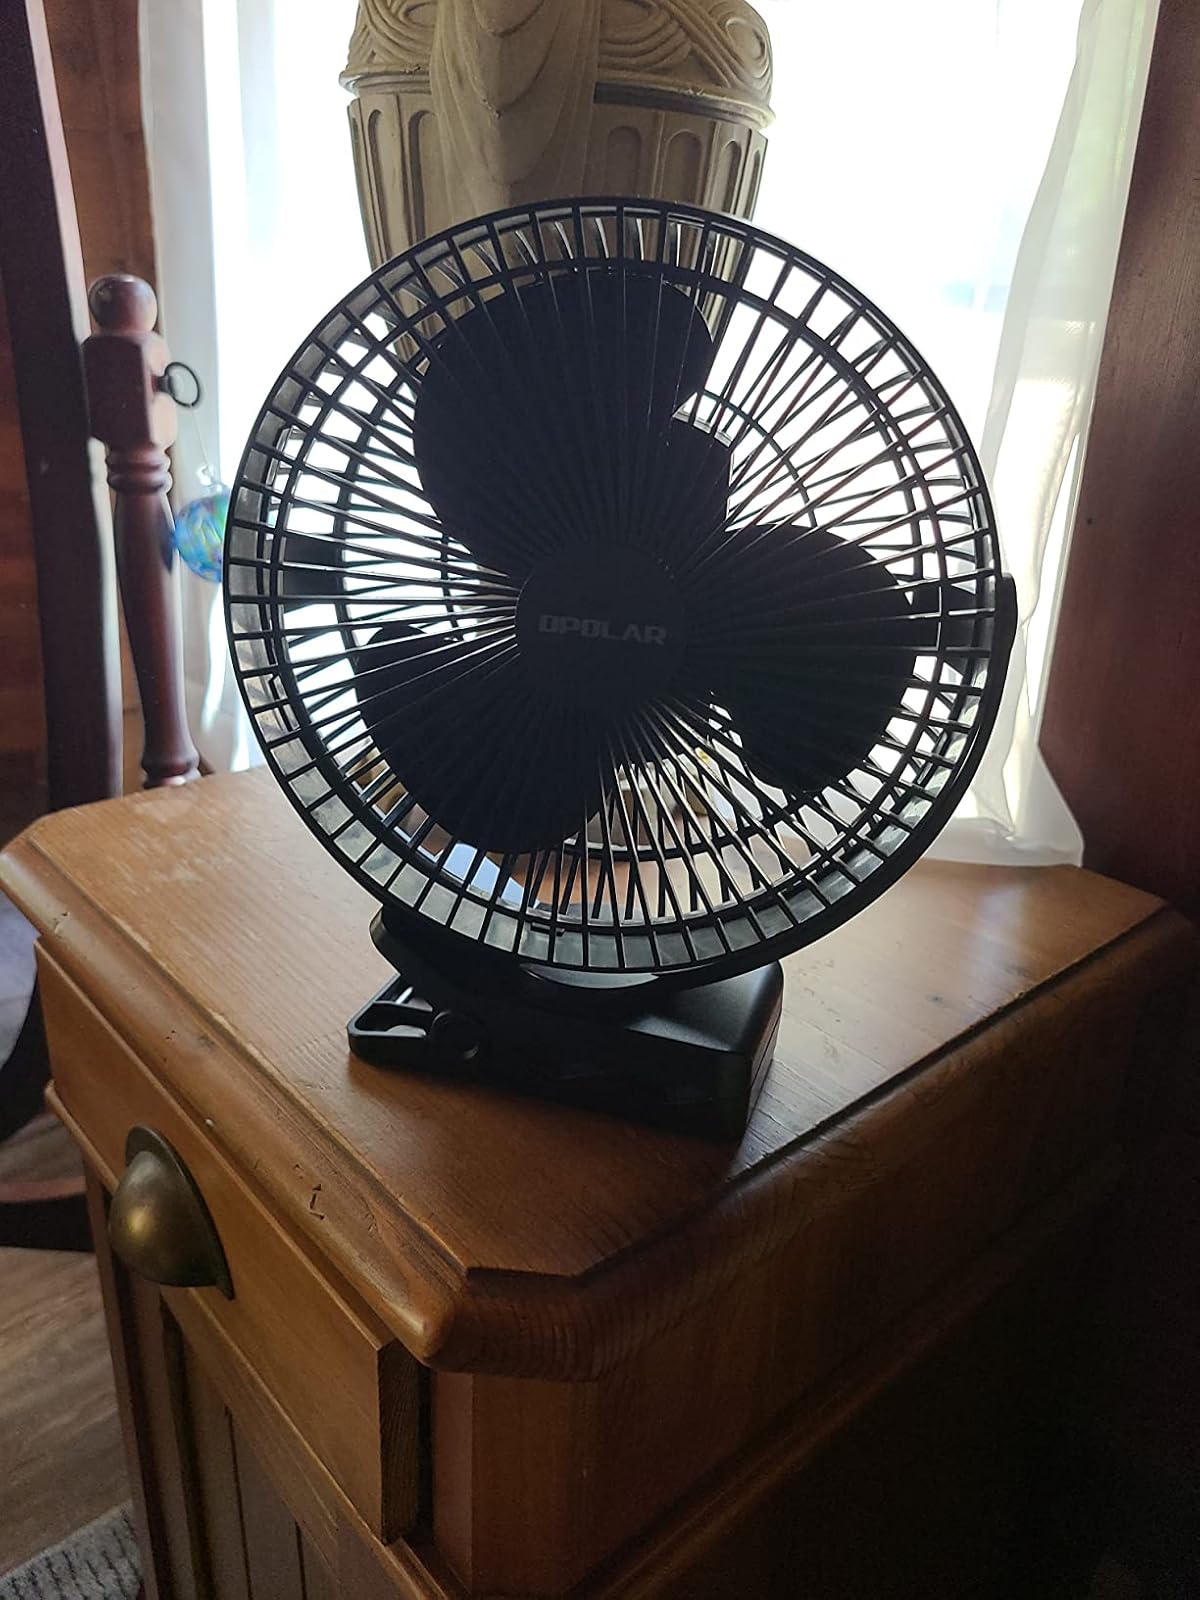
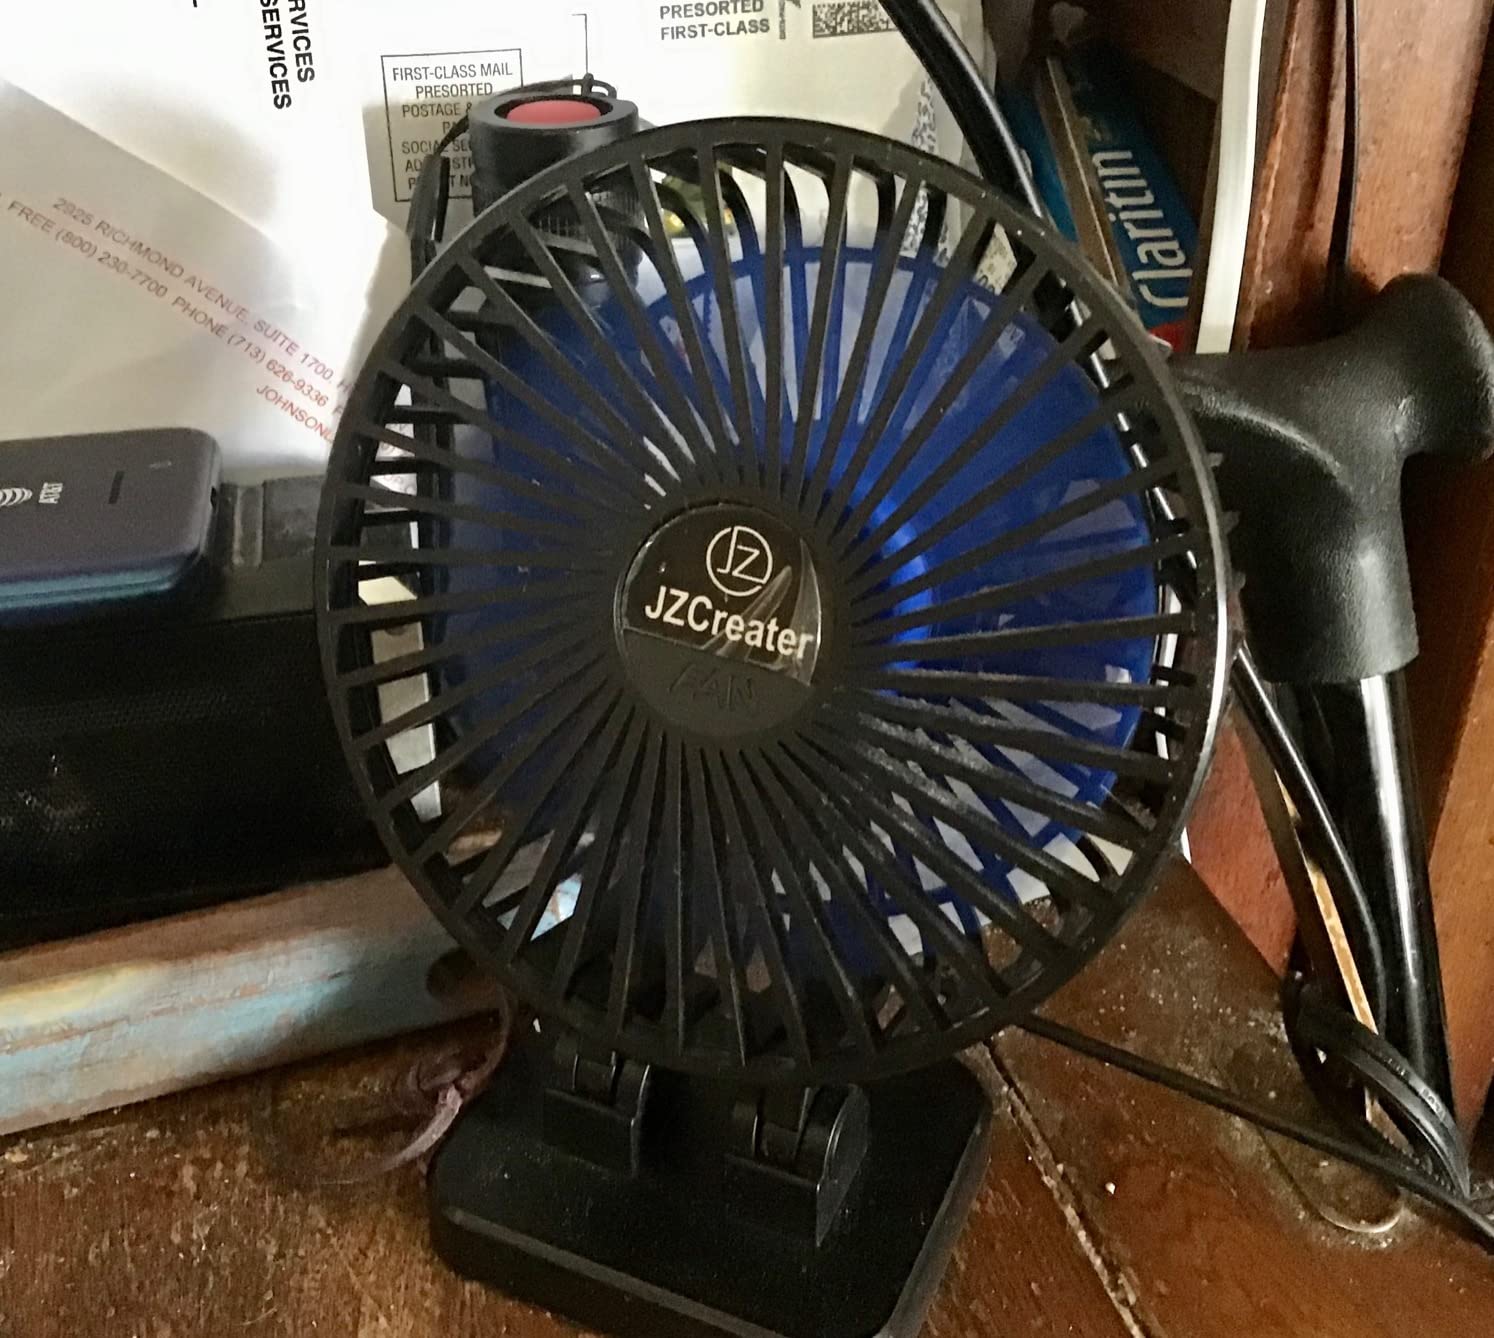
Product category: fan
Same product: no